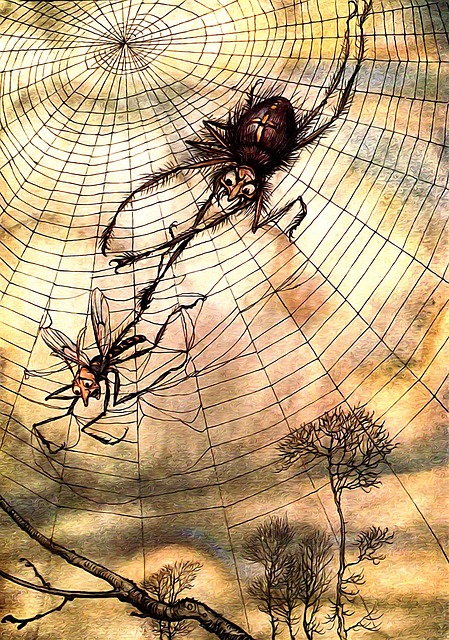
Label: ragno